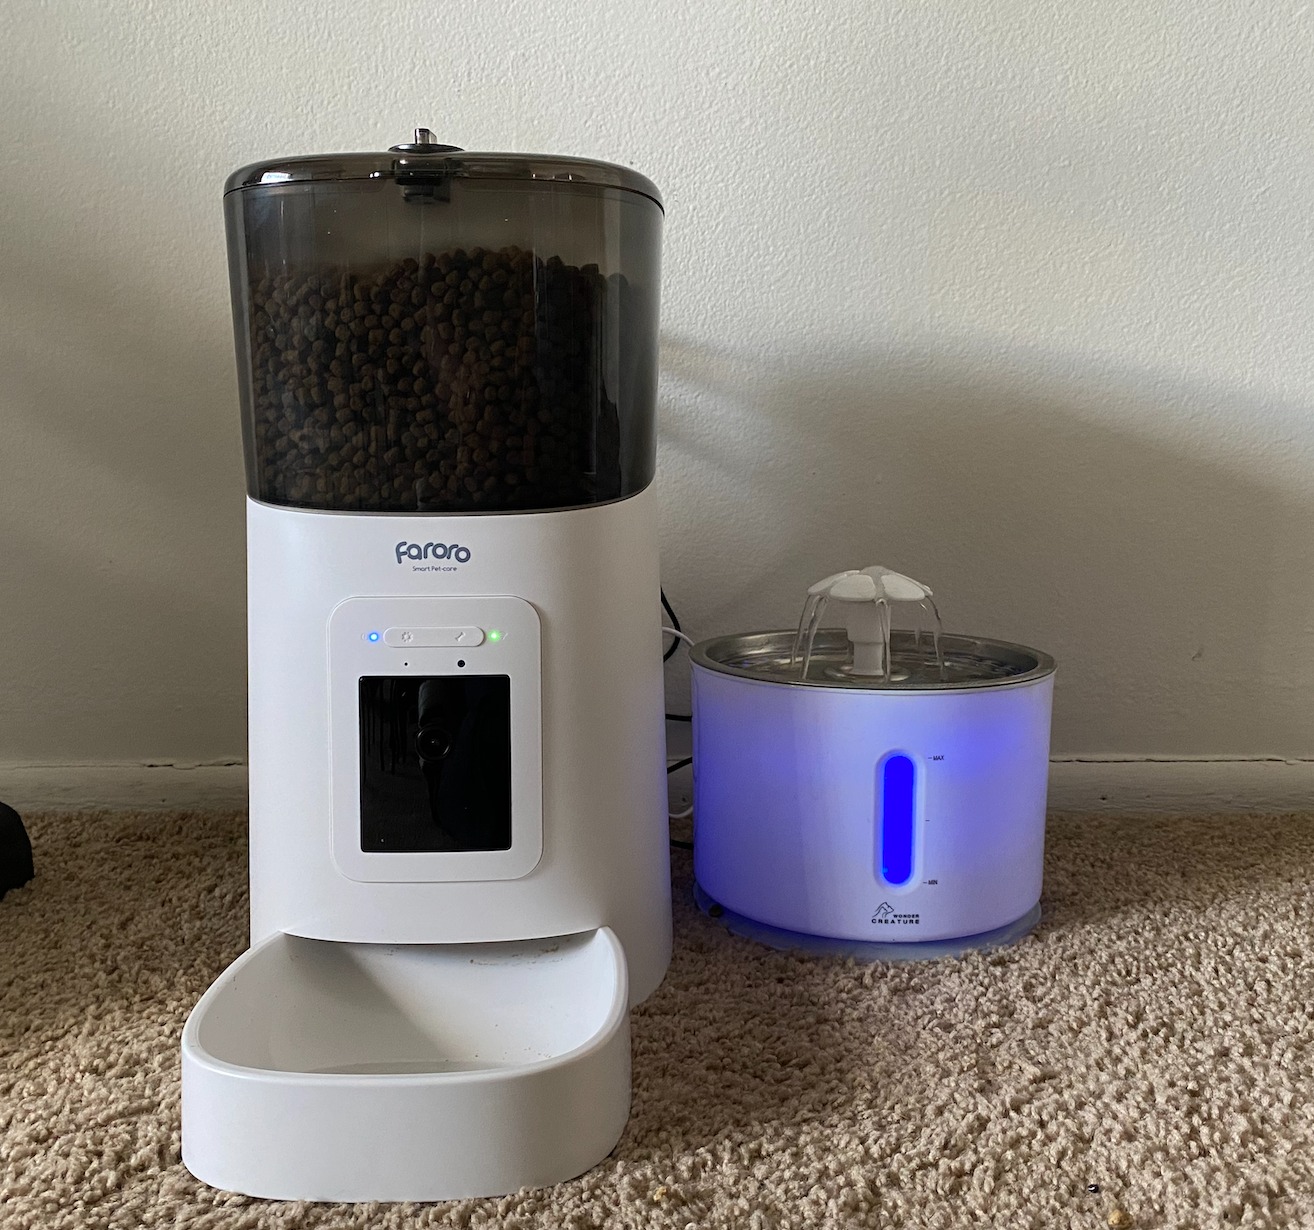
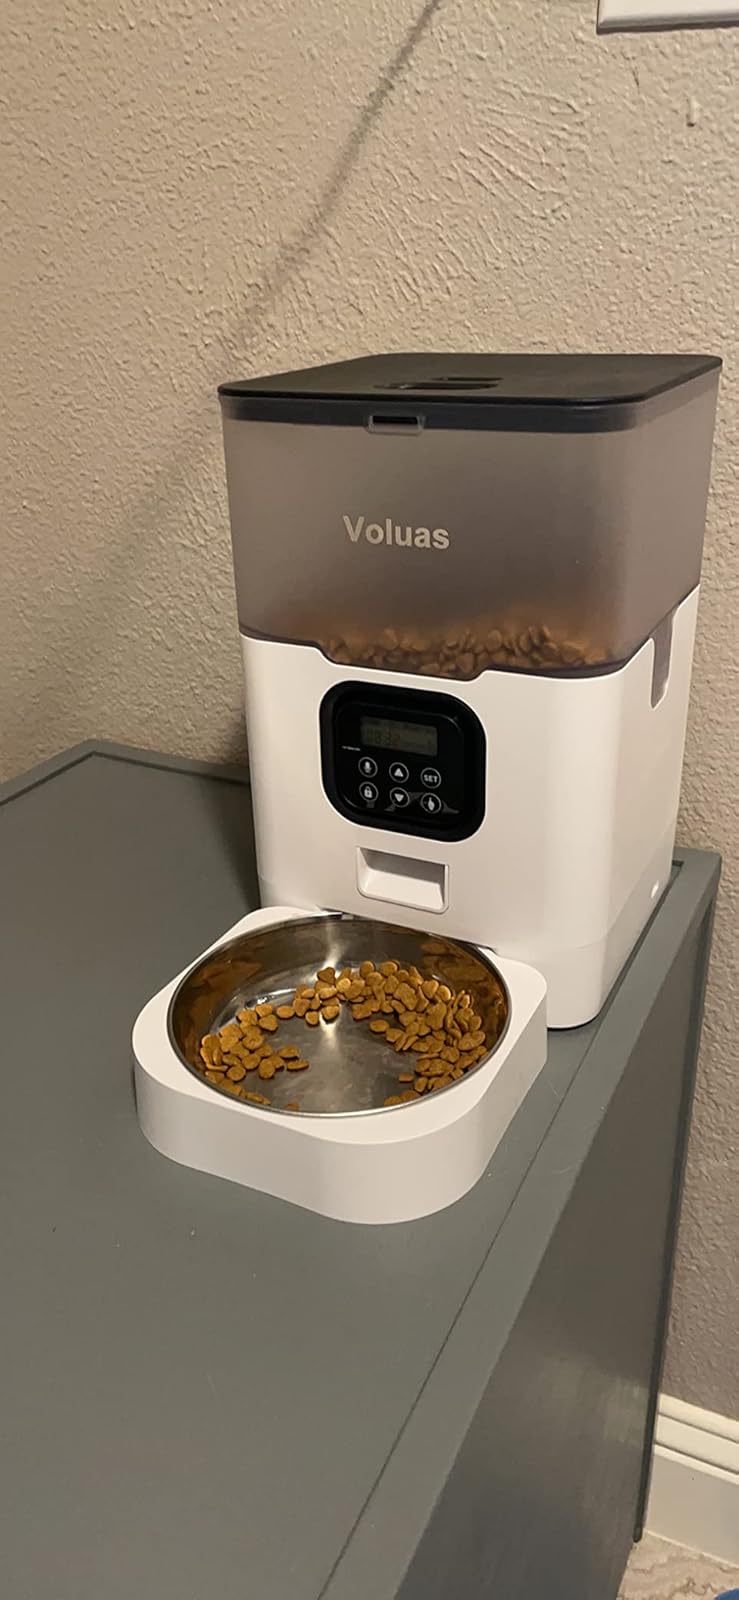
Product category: items_feeder
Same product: no